Rosario (2010 film)

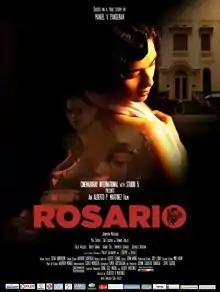
Theatrical release poster

Rosario is a 2010 Philippine period drama film directed by Albert Martinez and written by Elmer Gatchalian. Starring Jennylyn Mercado, Dennis Trillo, Isabel Oli, Sid Lucero, and Eula Valdez, with a special participation by Dolphy, the film tells the story of Manuel V. Pangilinan's grandmother.